Mimodactylus

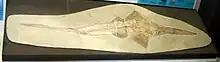
Fossil of "Libanopristis", a genus of ray known from Hjoula

Insects had not been discovered at Hjoula or the other Cretaceous "Lagerstätten" of Lebanon by the time "Mimodactylus" was described, and fossils of terrestrial plants are very rare at Hjoula. This indicated to Kellner and colleagues that the area was very far from land, and the continent several hundreds of kilometres away. They stated that "Mimodactylus" lived in archipelagos and scattered islands situated on the plateau extending into the Neotethys ocean. Decapod crustaceans are the most common invertebrate fossils found at Hjoula, and fish and zooplankton could also have provided food for pterosaurs in the area. Kellner and colleagues noted that although insectivory could not be ruled out, the broad rostrum of "Mimodactylus" was consistent with a faunivorous diet, or primarily a diet of crustaceans, like in some extant ducks, boat-billed herons, and shoebills. They concluded that this expanded the spectrum of feeding strategies known in derived pterodactyloid pterosaurs.